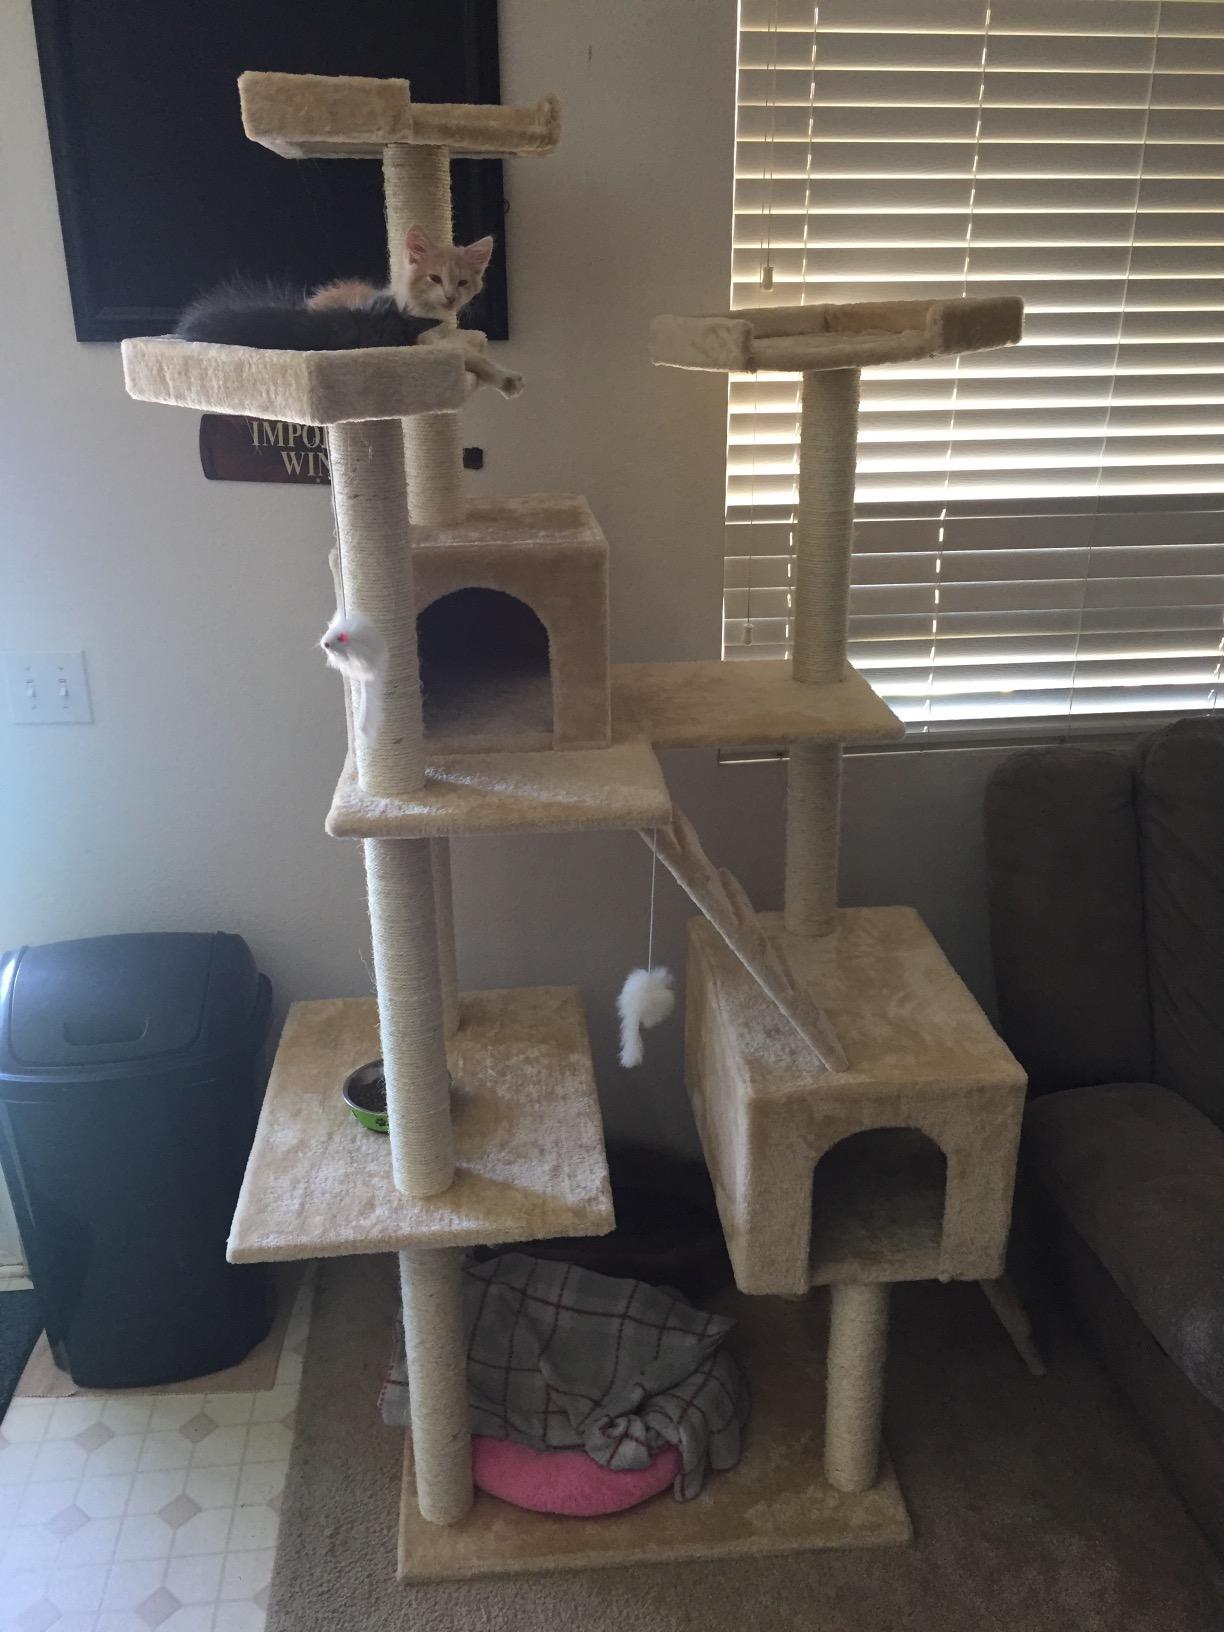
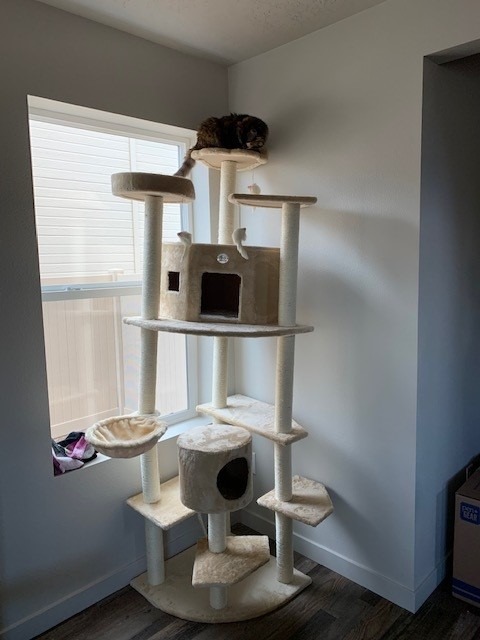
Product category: items_cat tree
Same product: no